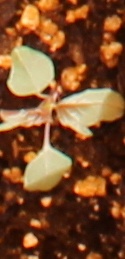
Label: Redroot Pigweed